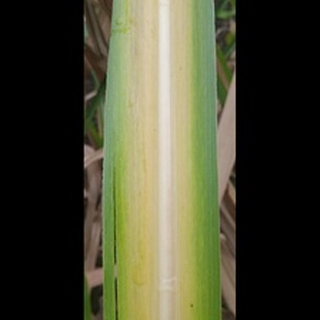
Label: sugarcane_yellow_leaf_disease